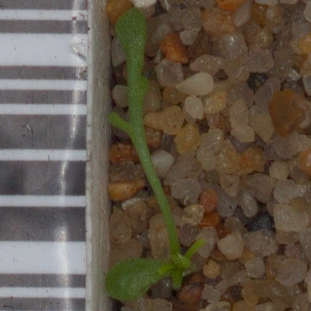
Label: scentless_mayweed